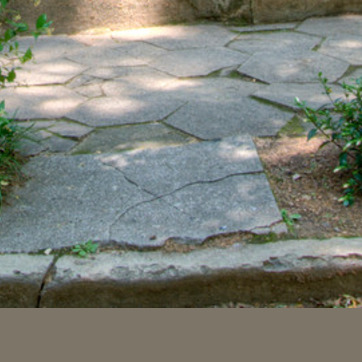
Material: stone